Avenging Angel (1985 film)

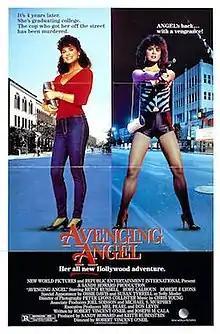
Theatrical release poster

Avenging Angel is a 1985 American action thriller film directed by Robert Vincent O'Neil and written by O'Neil and Joseph Michael Cala. It stars Betsy Russell, Rory Calhoun, Robert F. Lyons, Ossie Davis and Susan Tyrrell.